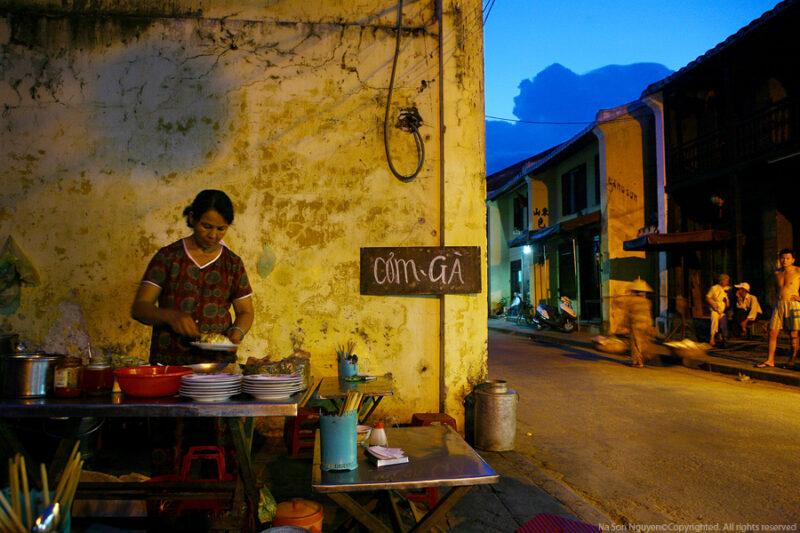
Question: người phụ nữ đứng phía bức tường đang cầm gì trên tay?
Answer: người phụ nữ đứng phía bức tường đang cầm một dĩa cơm gà